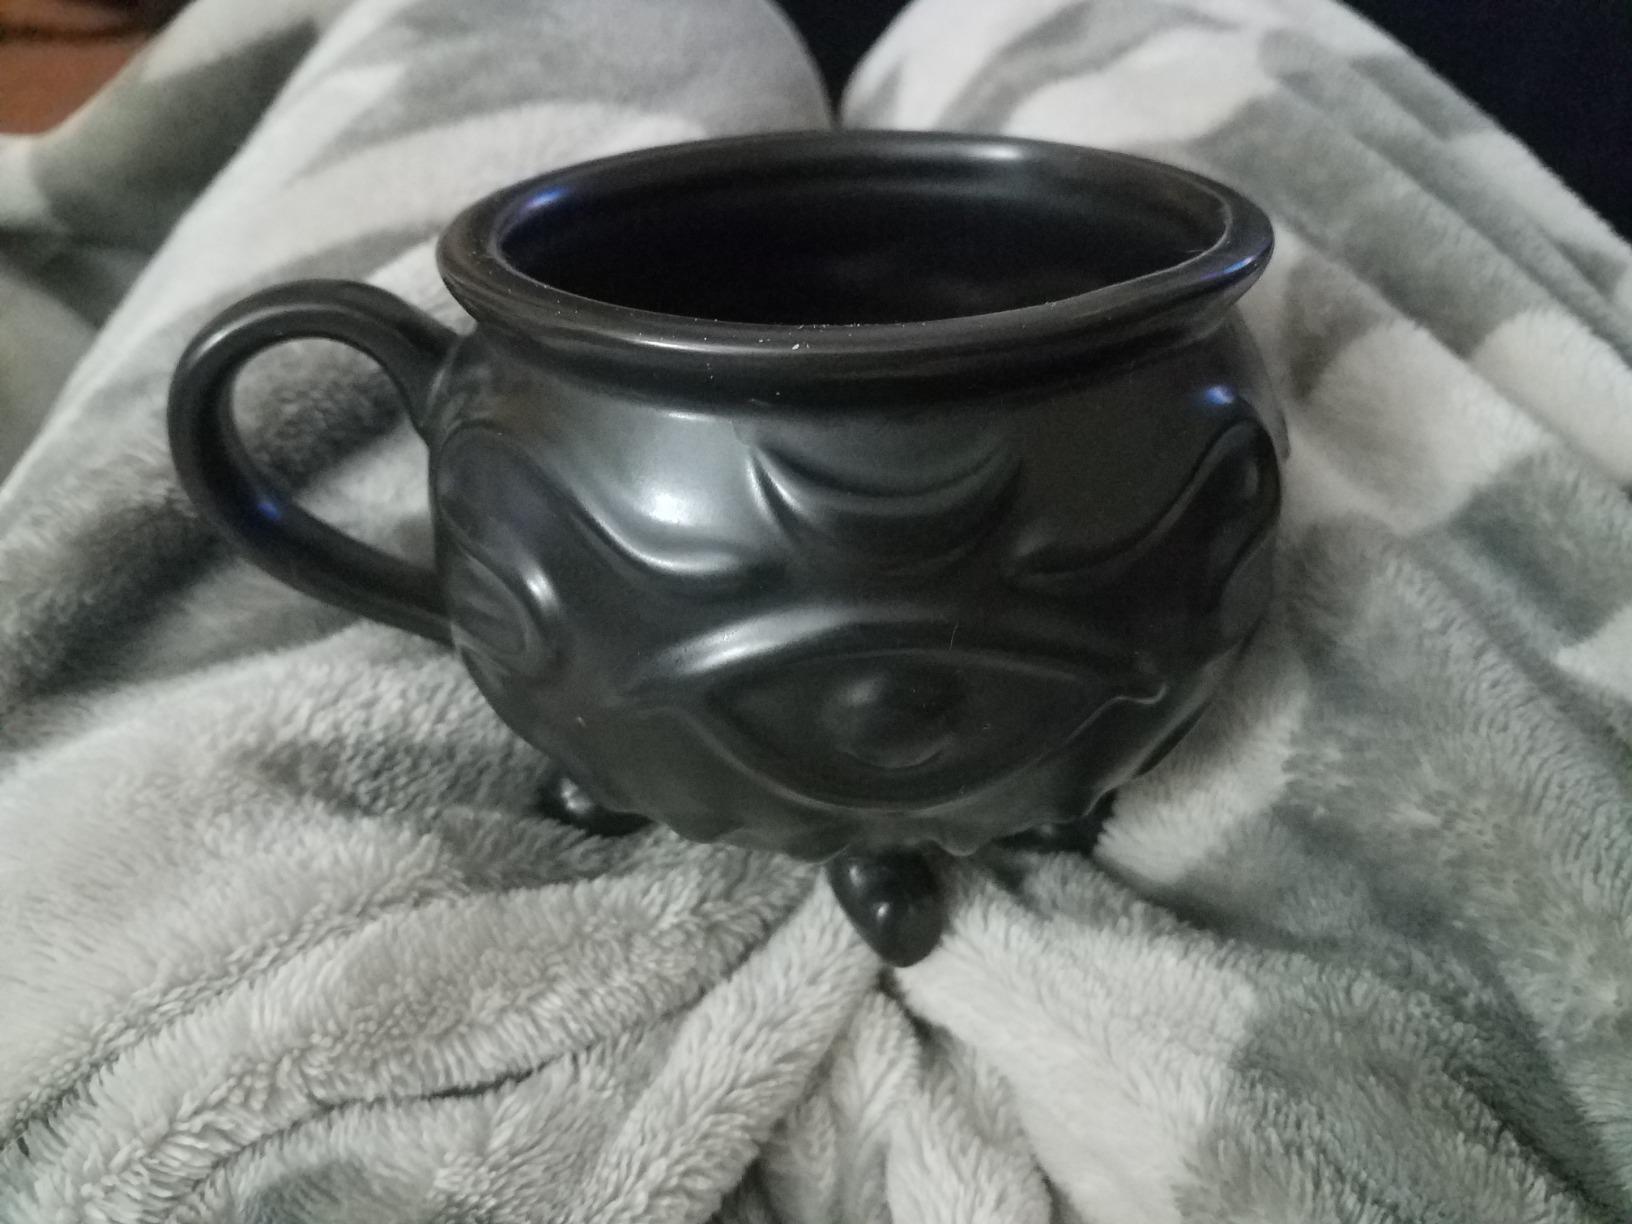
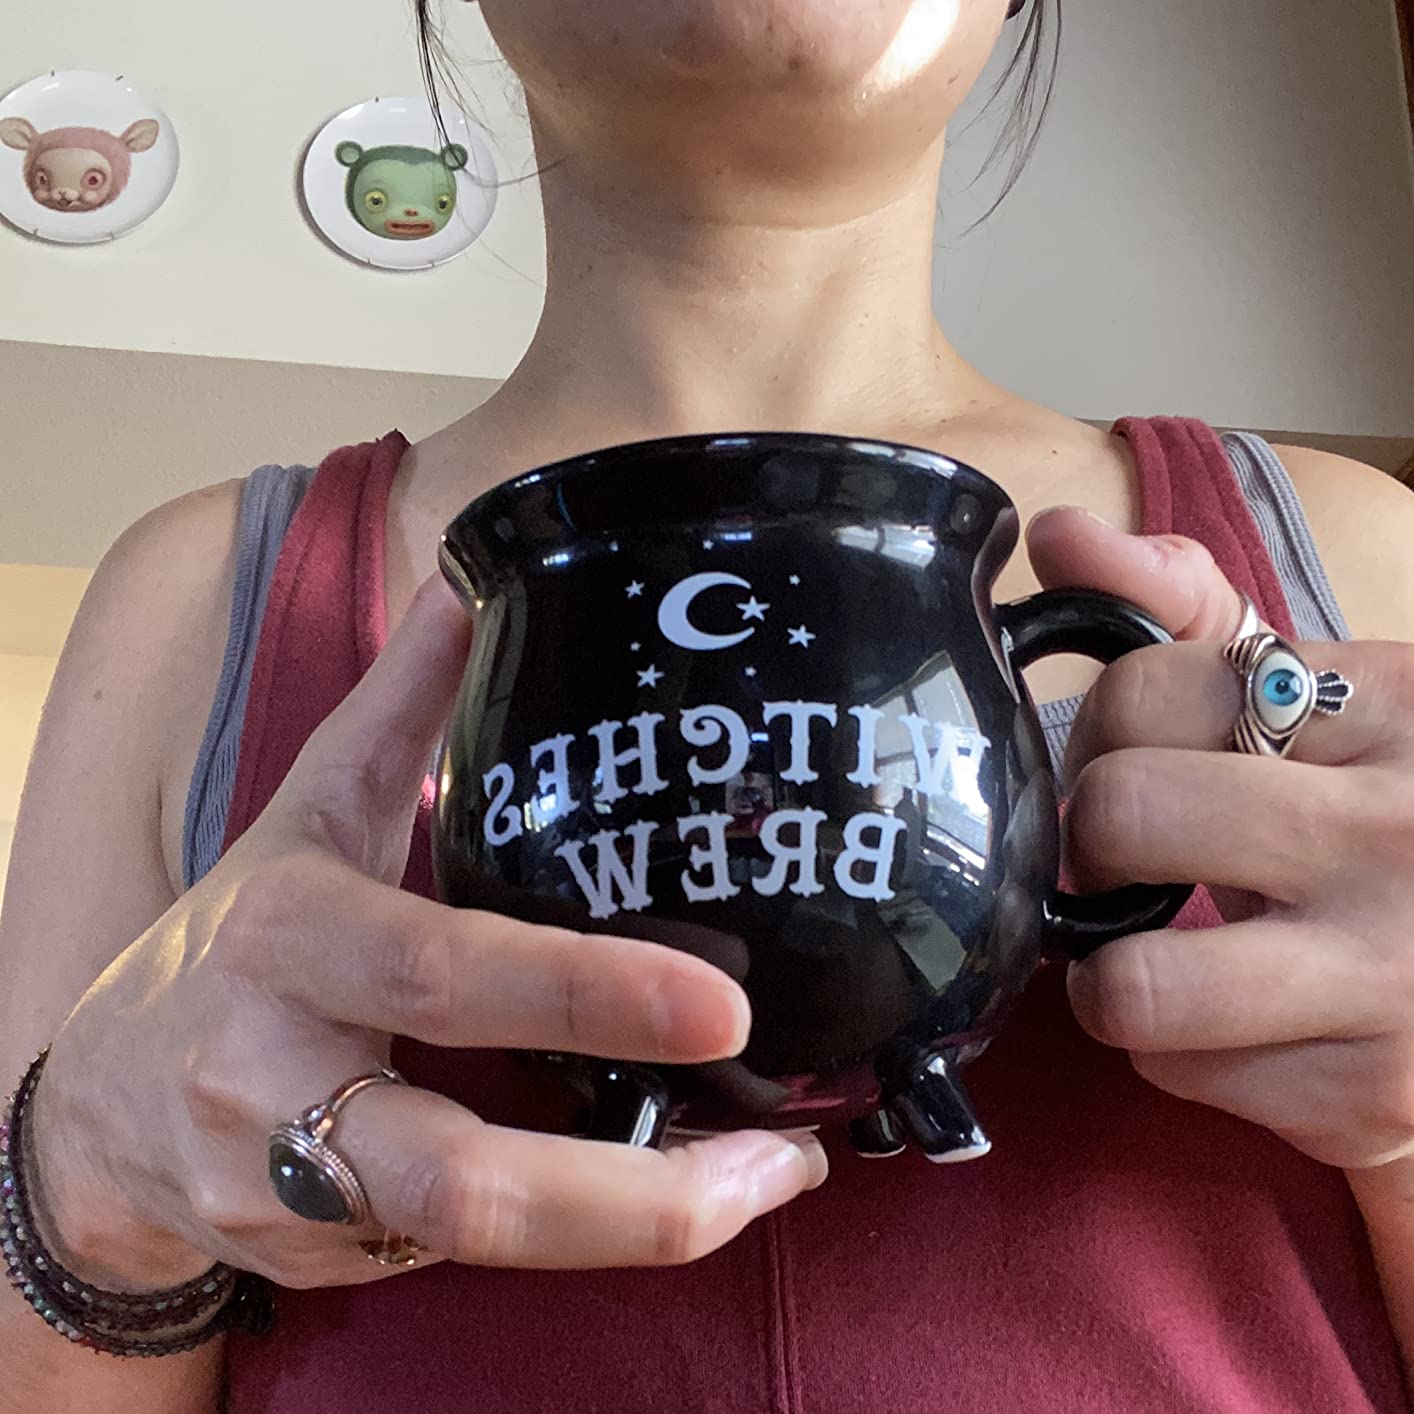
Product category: items_mug
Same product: no